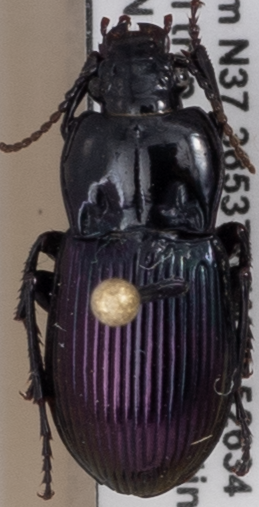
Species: Myas cyanescens
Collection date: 2021-06-15
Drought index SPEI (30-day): -0.51
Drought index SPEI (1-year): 0.718
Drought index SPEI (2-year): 1.28